Sem Benelli

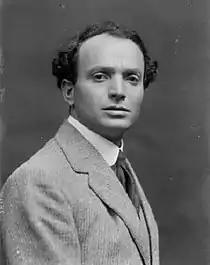
Sem Benelli

Sem Benelli (August 10, 1877 – December 18, 1949) was an Italian playwright, essayist and librettist. He provided the texts for several noted Italian operas, including Italo Montemezzi's "L'amore dei tre re" and "L'incantesimo", and Umberto Giordano's "La cena delle beffe", based on Benelli's own play of the same title.